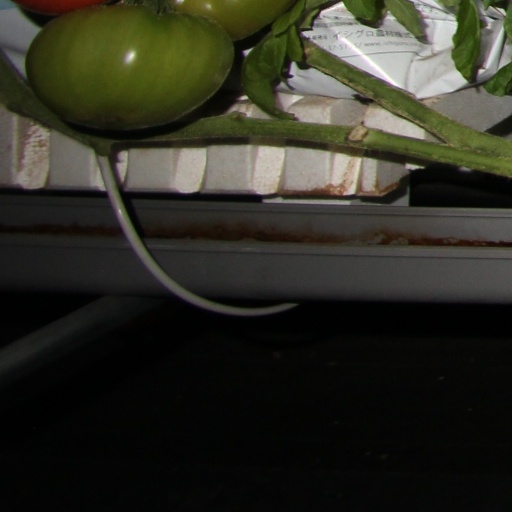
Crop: tomato